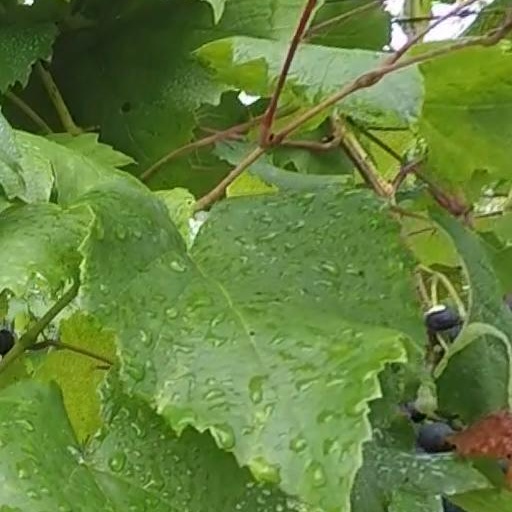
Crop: grape